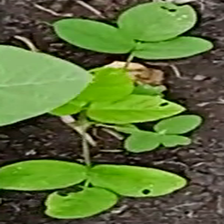
Weed species: Asian_Pigeonwings_(Clitoria Ternatea)